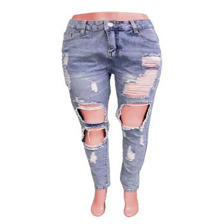
Label: Model